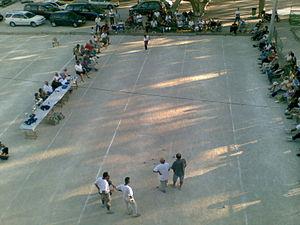
La Longue dit jeu provençal, ancêtre de la pétanque
La tradition provençale regroupe un certain nombre de coutumes vivaces qui ont toujours cours dans l'ensemble ou une partie importante de la Provence.
Le jeu provençal », appelé aussi « les trois pas » ou « la longue », est un jeu de boules au cours duquel les parties se déroulent de manière mobile sur un terrain de quinze à vingt mètres, soit deux fois plus long que celui de la pétanque, dont il est l'ancêtre. On a dit du jeu provençal qu'il était la « formule 1 » des jeux de boules.